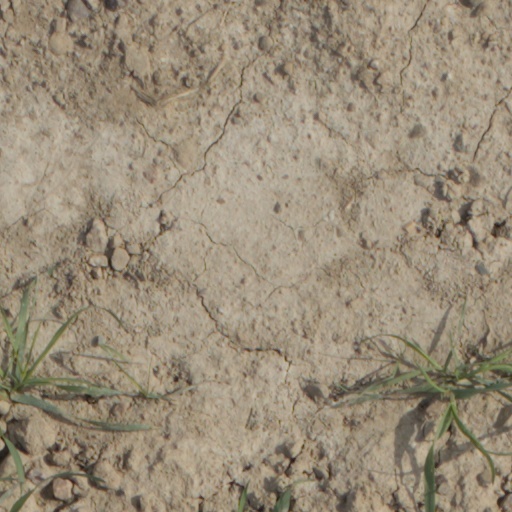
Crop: wheat